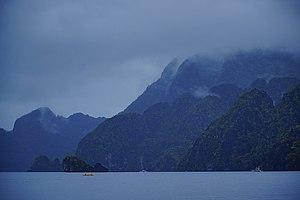
Coron est la troisième plus grande île des Calamian dans le nord de la province de Palawan aux Philippines.